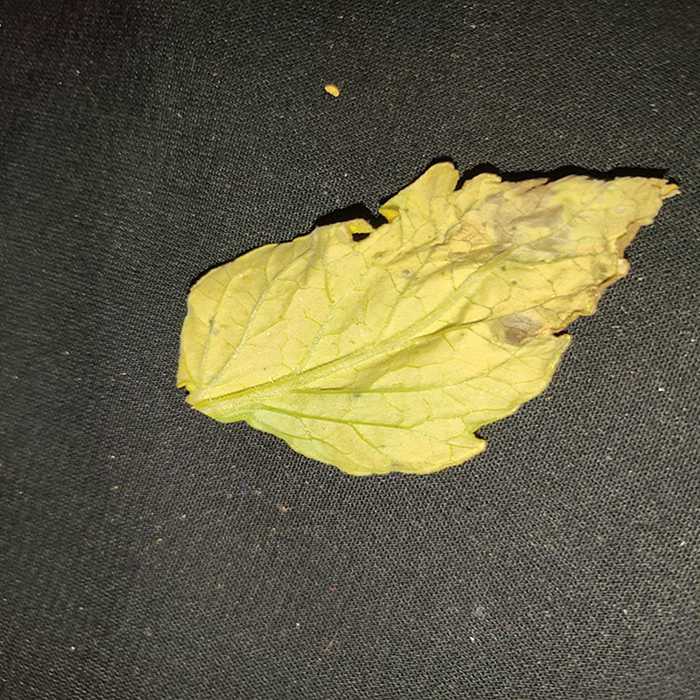
Plant: Tomato
Label: Tomato Bacterial spot